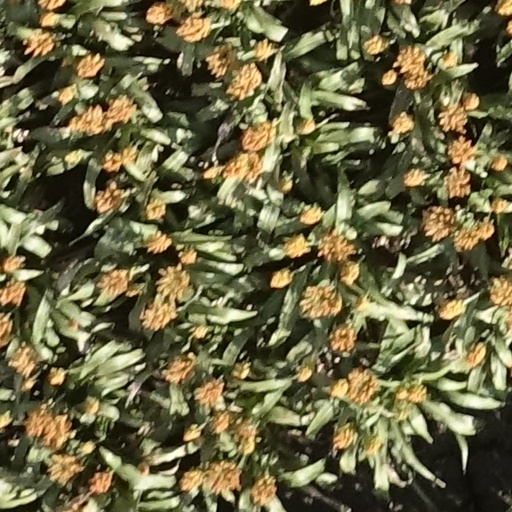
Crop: sorghum